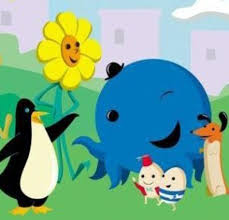
Portrait style: Cartoon Portrait